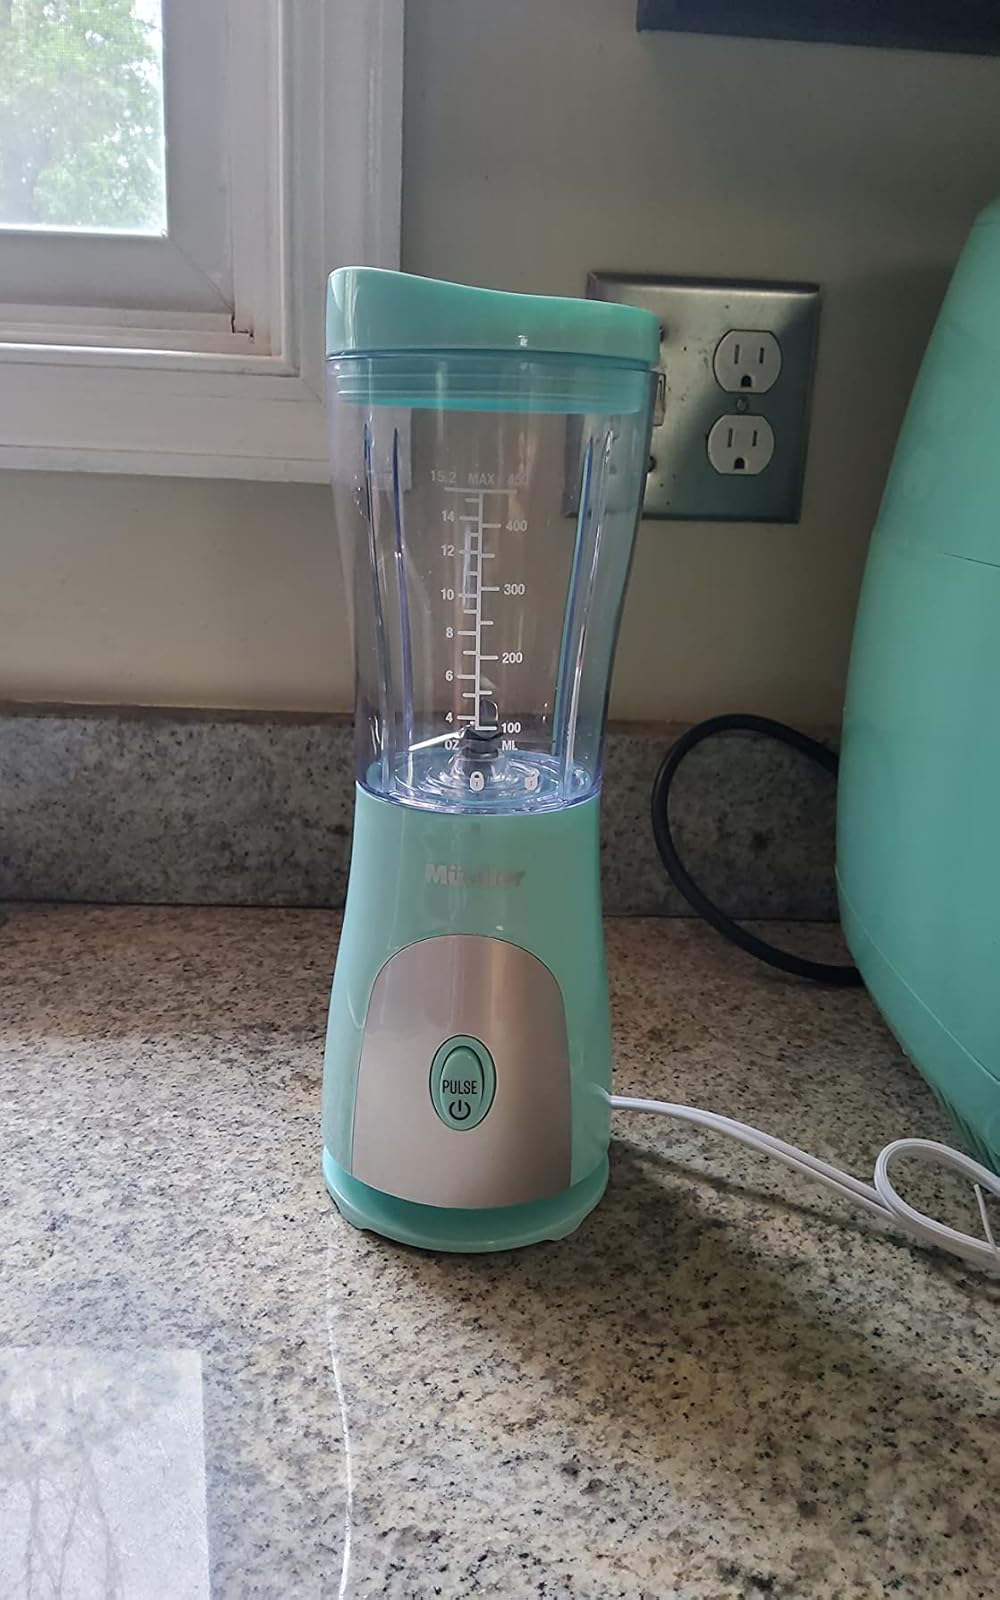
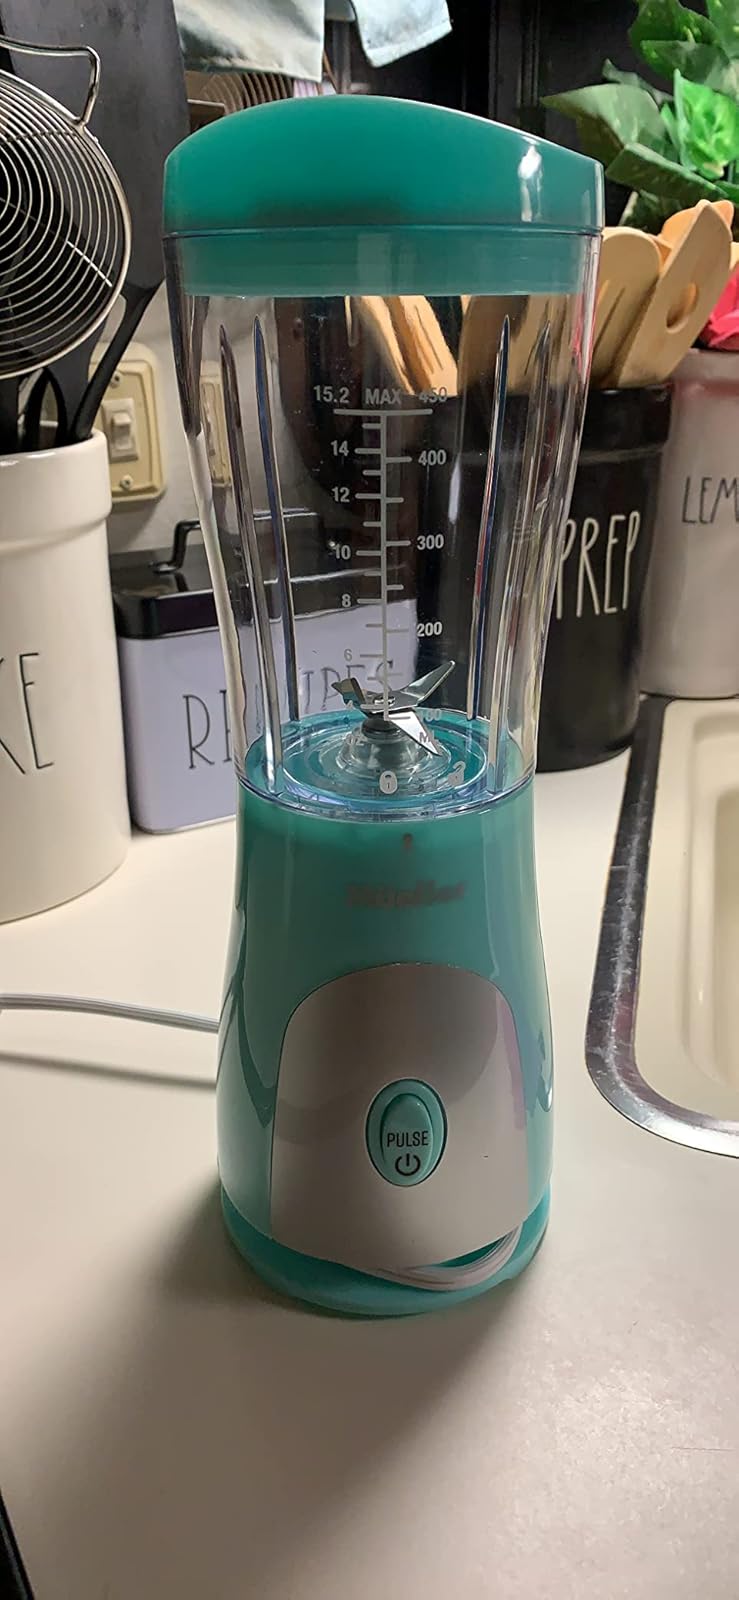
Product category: items_blender
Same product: yes